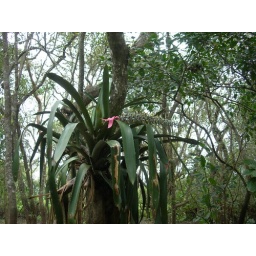
some plant in a copse of trees in teh pampa with a big flower stalk